Jānis Čoke

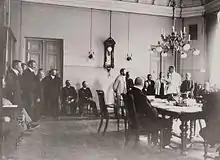
Jānis Čoke (middle) in court

Jānis Čoke (24 September 1878 in Idus parish (now Valmiera Municipality), Kreis Wolmar, Governorate of Livonia – 9 June 1910 in Turku, Grand Duchy of Finland) was a Latvian revolutionary who is known for his involvement in the 1906 robbery of the branch of Russian State Bank in Helsinki.